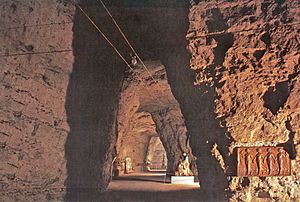
Thingbæk Kalkminer
Gange i minen
Minegang i Thingbæk Kalkminer
Thingbæk Kalkminer er et nu nedlagt mineområde under Rold Skov, Nordjylland ikke langt fra landsbyerne Rebild, Gravlev og Oplev.